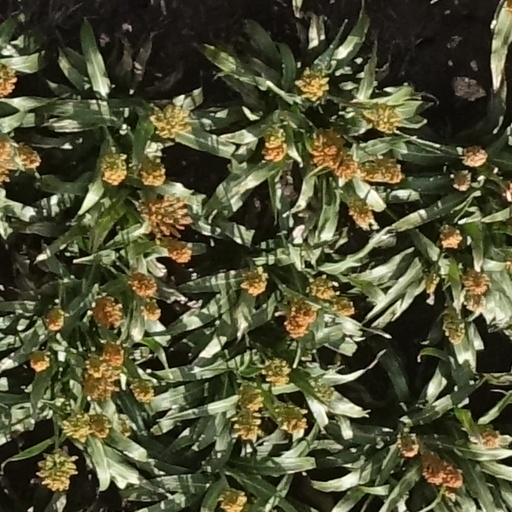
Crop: sorghum